James Logan (statesman)

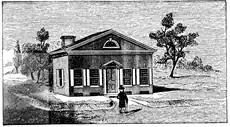
Loganian Library Philadelphia, 18th century

Logan was born in Lurgan, County Armagh in present-day Northern Ireland, on 20 October 1674, to parents Patrick Logan (1640–1700) and Isabella, Lady Hume (1647–1722), who married in early 1671, in Midlothian, Scotland. His father had a Master of Arts degree from the University of Edinburgh, and originally was an Anglican clergyman before converting to Quakerism.